2016 UEFA Champions League final

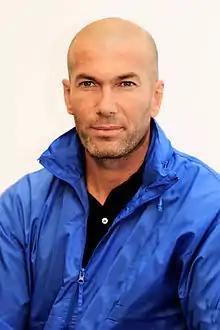
Real Madrid manager Zinedine Zidane won the Champions League while playing for the club in 2002

The Stadio San Siro, officially known as Stadio Giuseppe Meazza, was announced as the venue of the final at the UEFA Executive Committee meeting in Nyon, Switzerland, on 18 September 2014, the fourth European Cup/Champions League final hosted at the stadium following those in 1965, 1970 and 2001.